William Henry Hill (North Carolina politician)

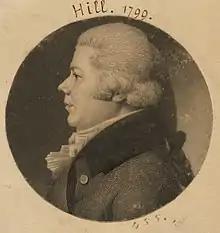
Hill in 1799

William Henry Hill (May 1, 1767December 9, 1808) was a Congressional representative from North Carolina; born in Brunswick Town, Brunswick County, North Carolina; attended the public schools in Boston, Massachusetts; engaged in agricultural pursuits; studied law in Boston; was admitted to the bar and practiced; appointed United States district attorney for North Carolina by President George Washington in 1790; member of the State senate in 1794; elected as a Federalist to the Sixth and Seventh Congresses (March 4, 1799 – March 3, 1803); appointed judge of the United States District Court for the District of North Carolina by President John Adams at the close of his term but the designation was withdrawn by President Thomas Jefferson; returned to his estate near Wilmington, North Carolina, where he engaged in agricultural pursuits until his death there in 1808; interment in the family burial ground on his estate, "Hilton," near Wilmington.